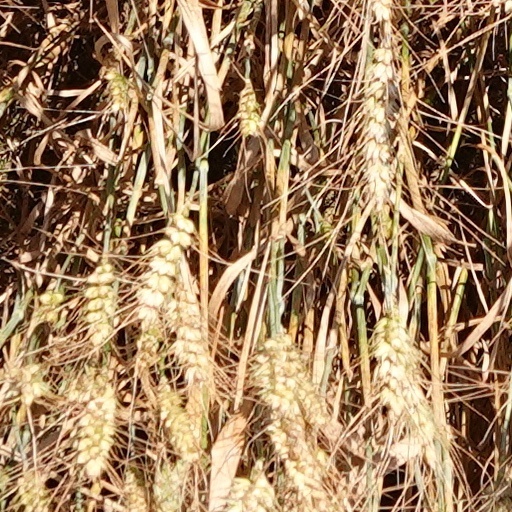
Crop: wheat